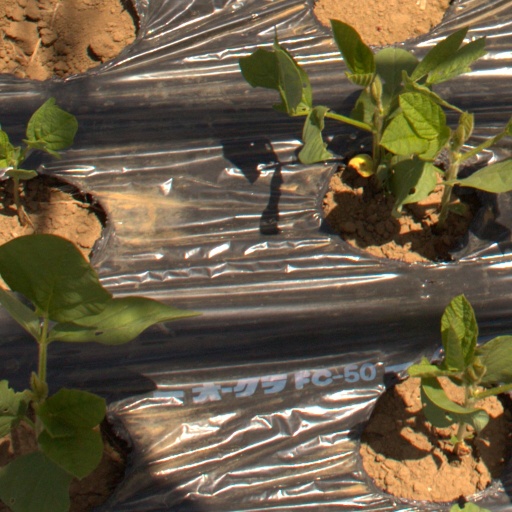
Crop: Jerusalem artichoke